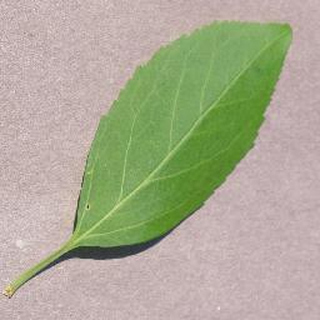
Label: healthy_cherry